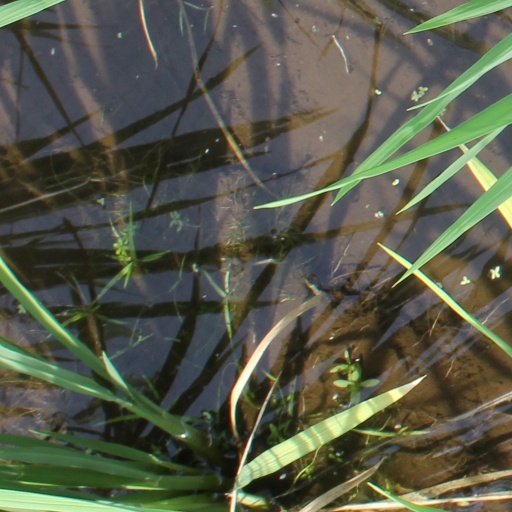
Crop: rice